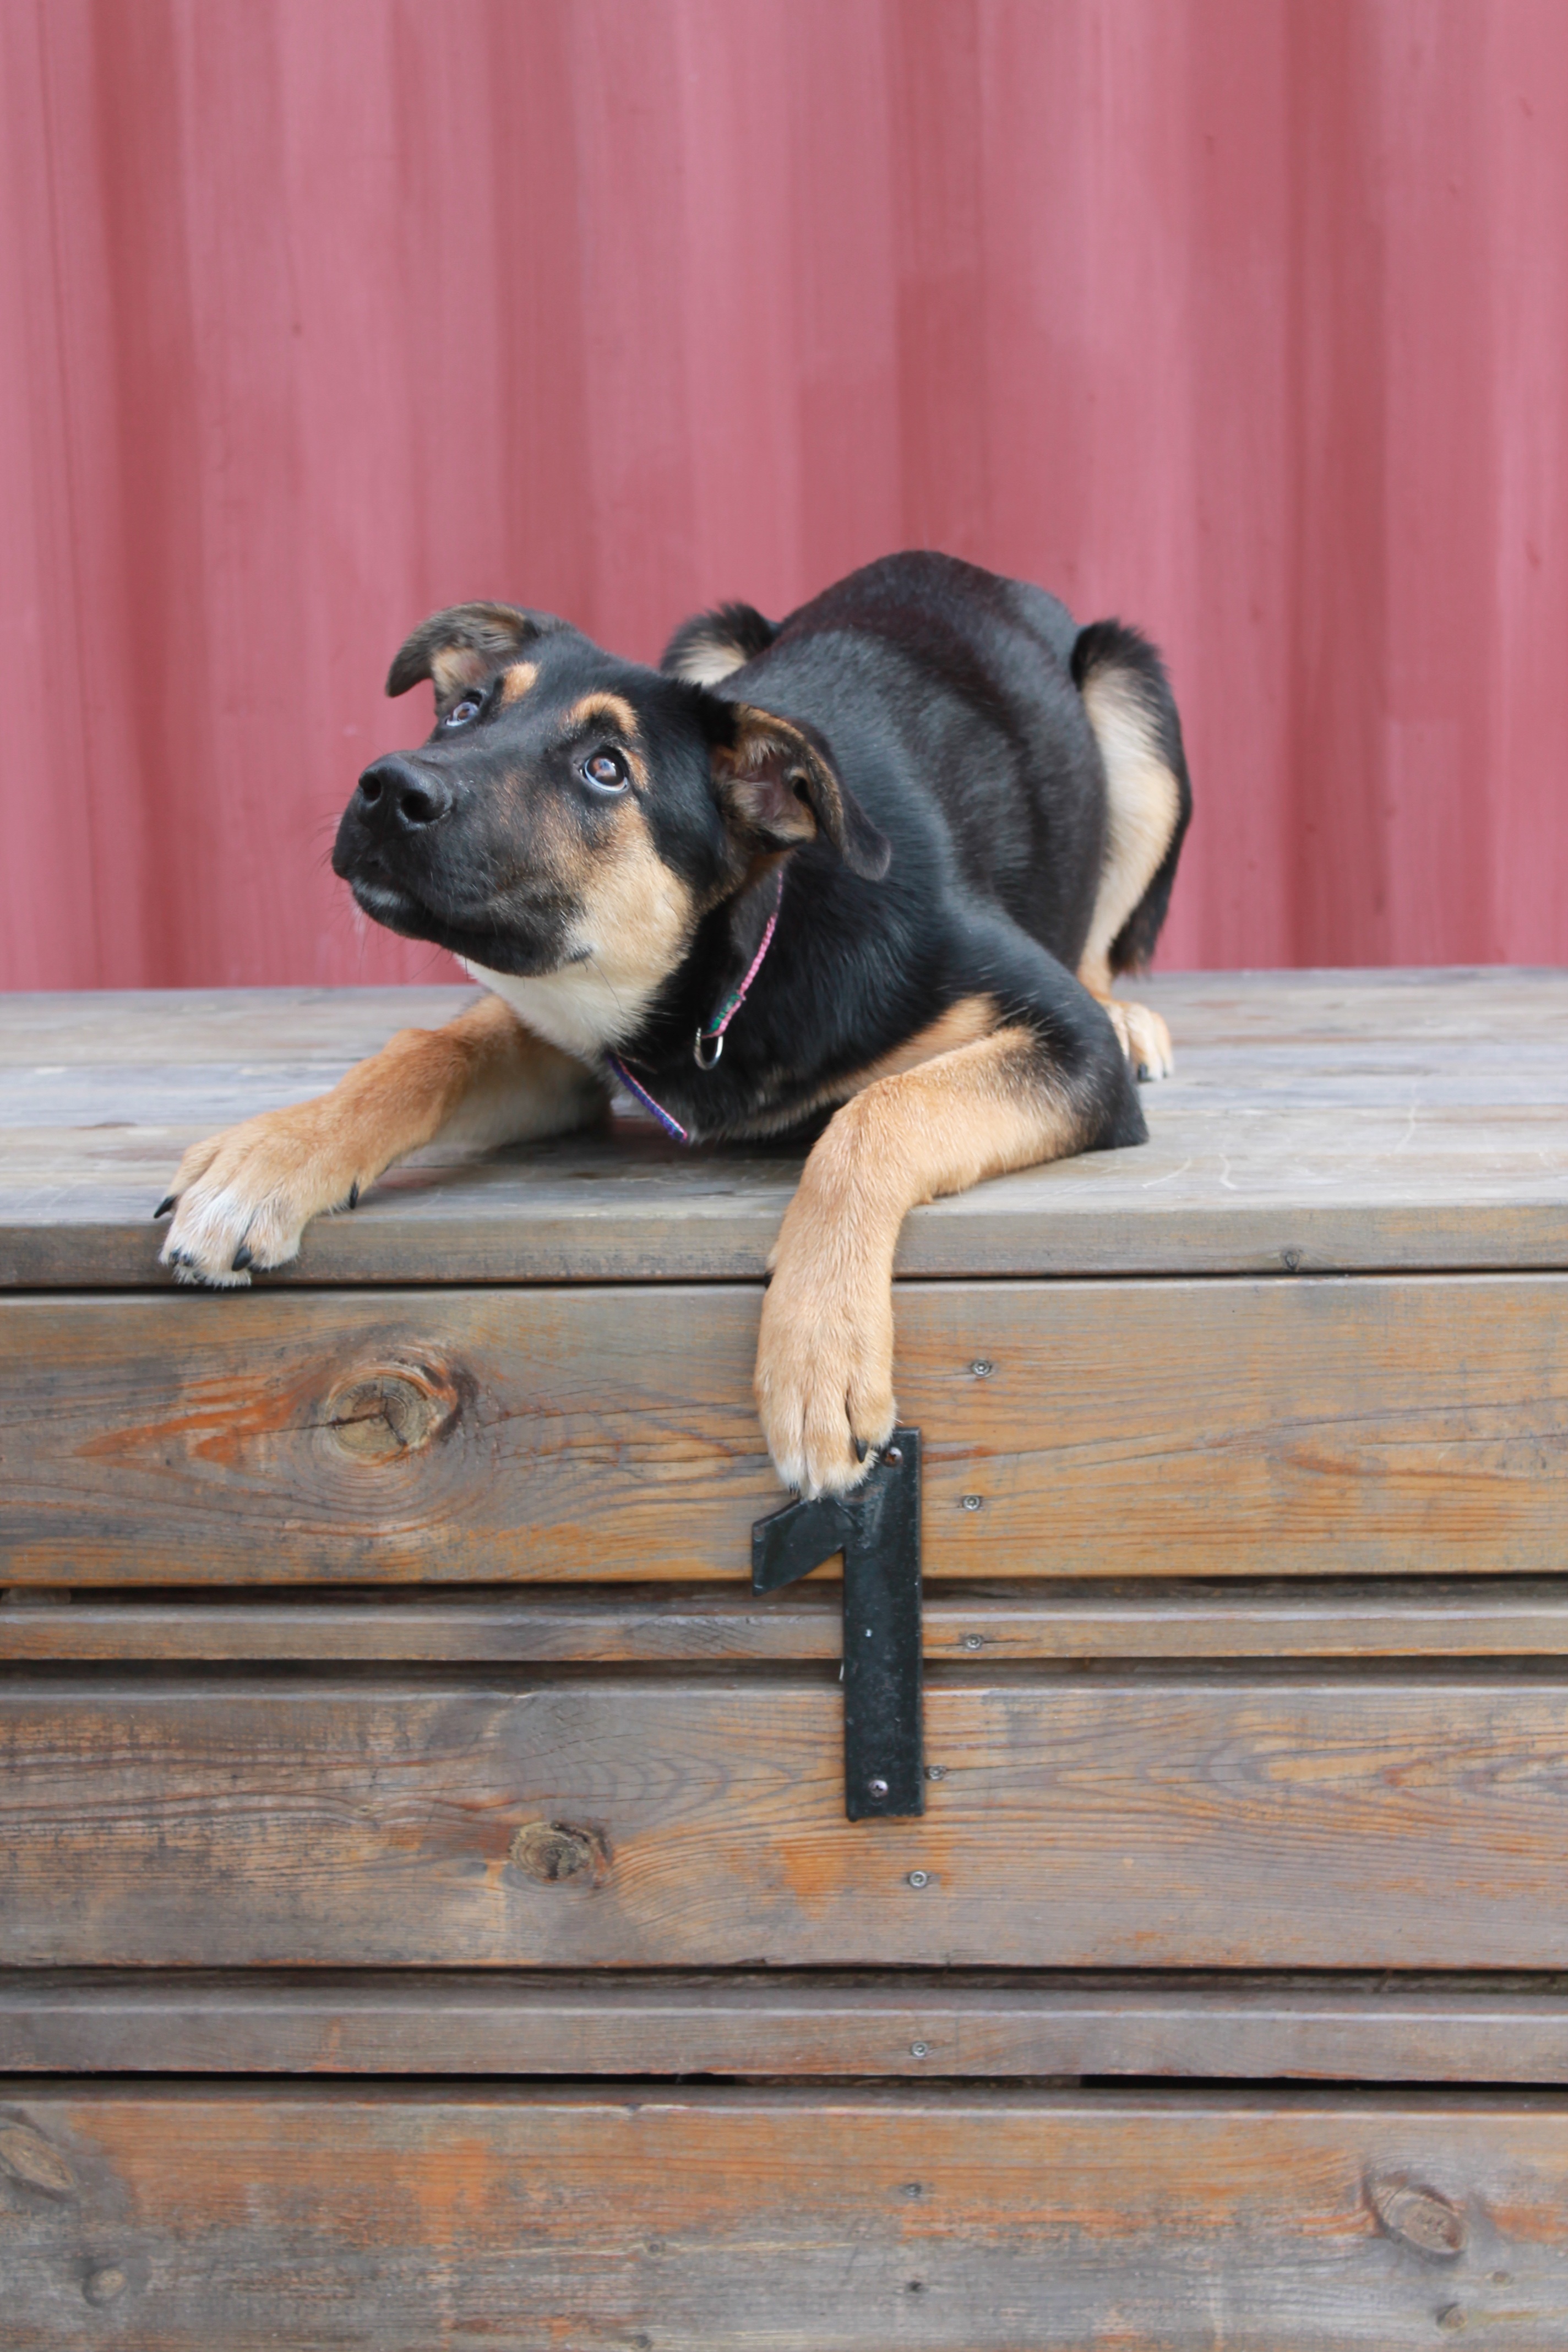
puppy, dog, mammal, animal shelter, street dog, won, dog like mammal